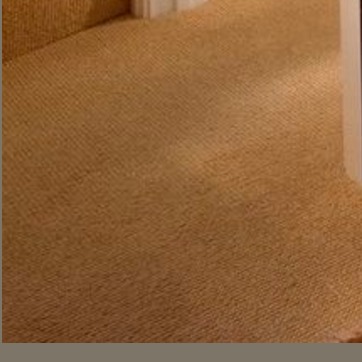
Material: carpet